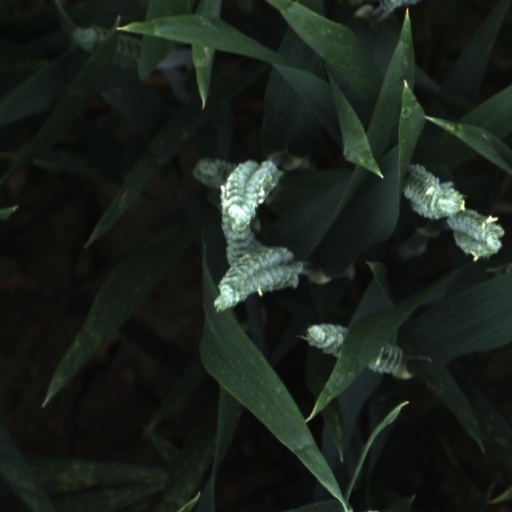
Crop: wheat